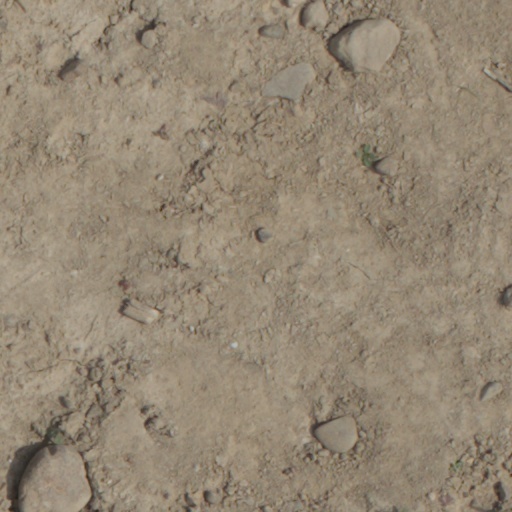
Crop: wheat